Mafia!

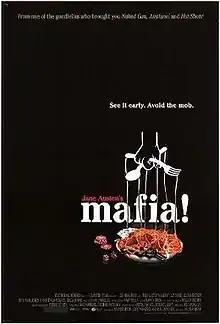
Theatrical release poster

Mafia!, also known as Jane Austen's Mafia!, is a 1998 American crime parody film directed by Jim Abrahams and starring Jay Mohr, Lloyd Bridges (in one of his final films), Olympia Dukakis and Christina Applegate. It was Abrahams’ final directorial effort before his death in 2024.